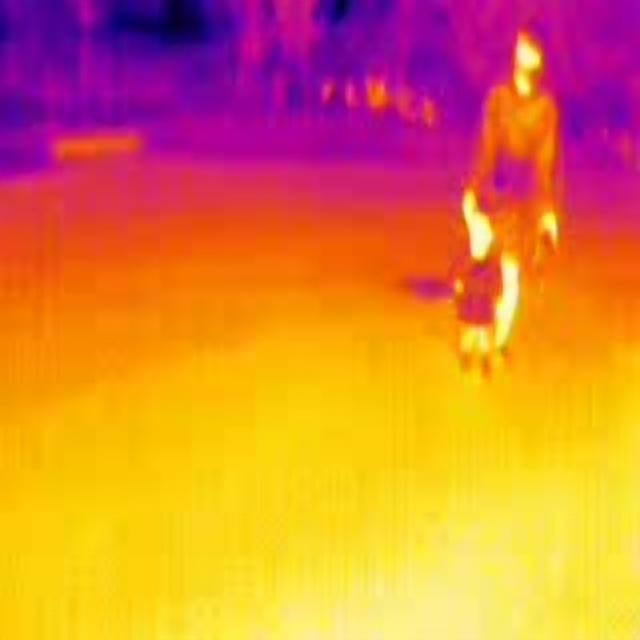
Detected objects:
label: person
label: person